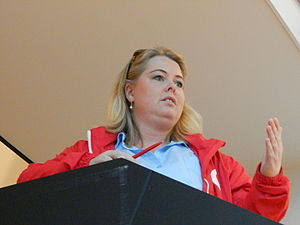
Rigmor Dam
Rigmor Dam er en færøsk politiker, lærer og informationsrådgiver. Hun er uddannet lærer, men har i årene før hun blev lagtingsmedlem arbejdet som journalist og informationsrådgiver. En periode arbejdede hun for avisen Sosialurin.